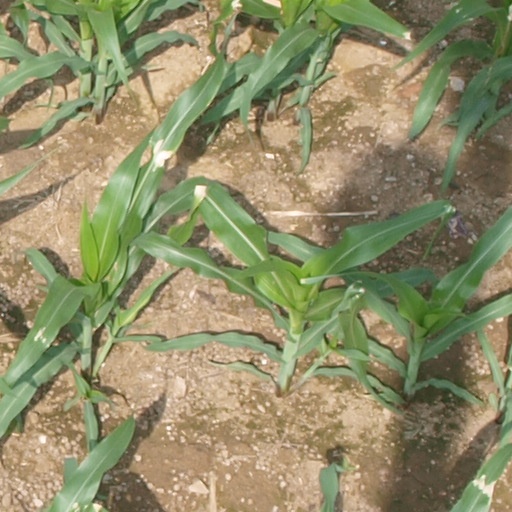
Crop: maize; corn